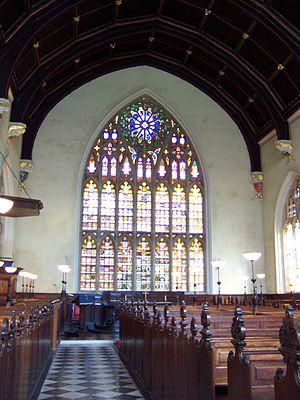
Oliver ou Olivier Cromwell, né à Huntingdon le 25 avril 1599 et mort à Londres le 3 septembre 1658, est un militaire et homme politique anglais, resté dans les mémoires pour avoir pris part à l'établissement d'un Commonwealth républicain d'Angleterre, puis pour en être devenu le lord-protecteur. Il est également l'un des commandants de la New Model Army — ou « Nouvelle Armée idéale » —, vainqueur des royalistes lors de la Première révolution anglaise. Après la mise à mort du roi Charles Iᵉʳ en 1649, il se hisse à un rôle de premier plan au sein de l'éphémère Commonwealth d'Angleterre, conquérant l'Irlande et l'Écosse, et règne en tant que lord-protecteur de 1653 jusqu'à sa mort, causée par la malaria, en 1658.